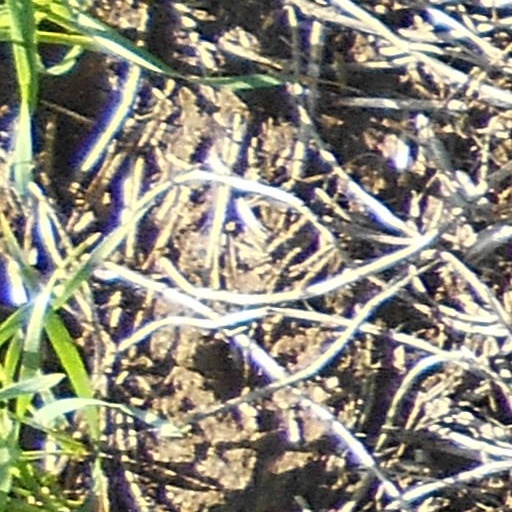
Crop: wheat